Ludwik Narbutt

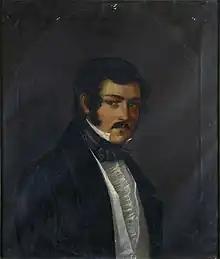
Ludwik Narbutt

Ludwik Narbutt (26 August 1832 – 5 May 1863) was a Polish-Lithuanian noble and a notable military commander during the January Uprising. Son of Teodor Narbutt, he led a large unit of Polish insurgents in the region of the town of Lida, from the start of the uprising till his death in combat on 5 May 1863.